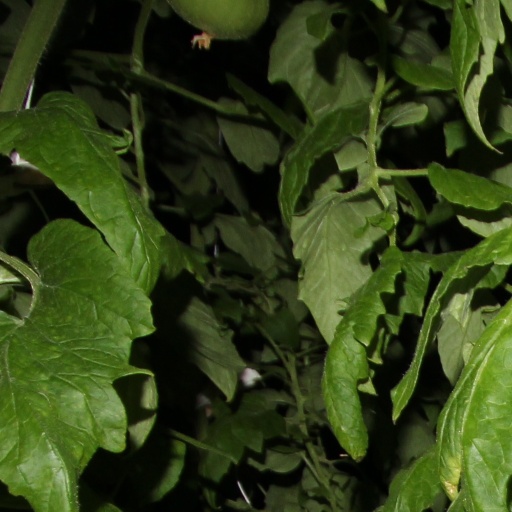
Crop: tomato